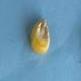
Maize quality: Bad